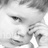
Emotion: sad